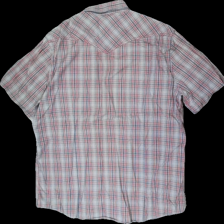
View: back
Type: Shirt
Category: Men
Brand: Not in the list
Brand text on label: RDWD Outdoor Sportswear
Colors: Beige, Red, Blue, Multicolor
Material: 100% cotton
Pattern: Other
Cut: Regular
Size: XL
Trend: Sports
Stains: Minor
Price range: 50-100
Recommended usage: Recycle